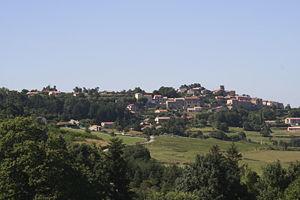
Le village de Boffres
Boffres est une commune française, située dans le département de l’Ardèche en région Auvergne-Rhône-Alpes, à quelques kilomètres de Vernoux au sud-ouest de Valence.